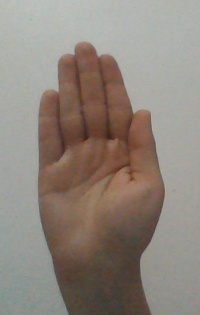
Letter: seen